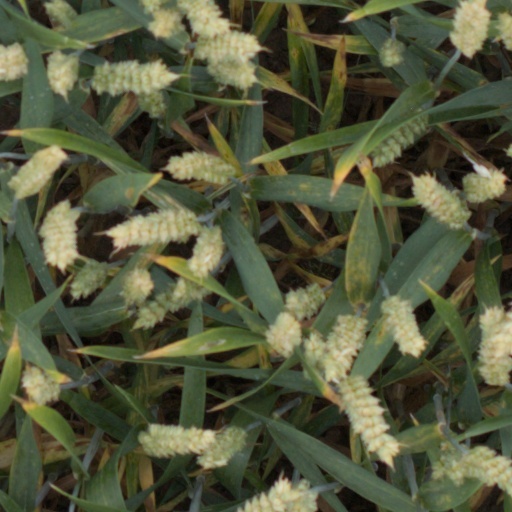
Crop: wheat